Leo Sgouros

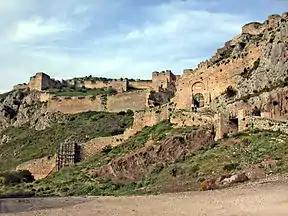
The entrance fortifications of the Acrocorinth citadel.

In the autumn of 1204, following their capture of Constantinople, the Crusaders under Boniface of Montferrat marched into Thessaly and headed south. Sgouros withdrew before the superior Crusader army. Initially he planned to make a stand in the pass of the Thermopylae, but he eventually retired to the Peloponnese, establishing a defence on the Isthmus of Corinth. The army of Boniface took Boeotia and Attica without resistance, and relieved the blockade of Athens, where Choniates surrendered the city to him. Boniface's first assault on Sgouros's defenses in the Isthmus was repulsed, but the second broke through, and by spring 1205 he controlled the countryside of the northeastern Peloponnese, while the fortified cities held out against him.